Lennard Kämna

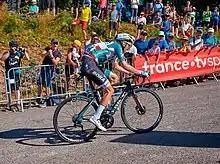
Kamna at the 2022 Tour de France

At the age of 14, Kämna left his family home in Bremen to attend a sports school in Cottbus. In 2014, he became the junior world champion in the individual time trial at the UCI Road World Championships, having already won the German and European championships at the same level earlier in the year.